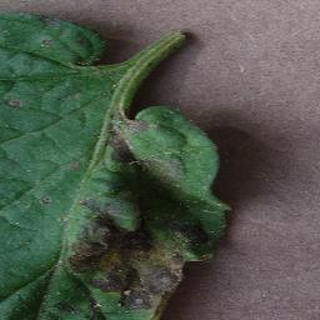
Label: tomato_early_blight